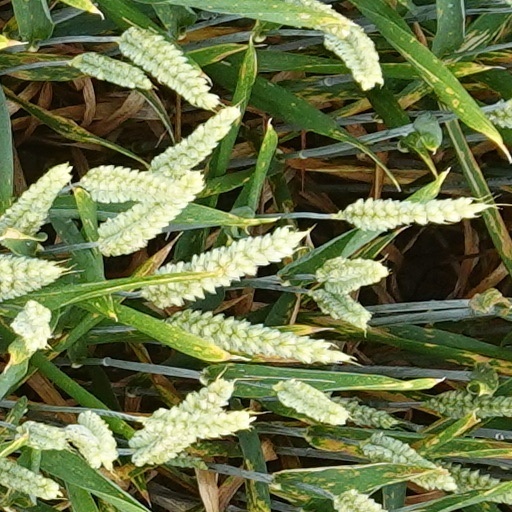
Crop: wheat